Brazilian Abolitionist Confederation

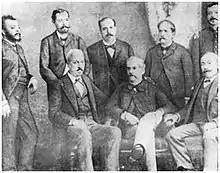
Photo of the board of the Abolitionist Confederation, May 16, 1888. Standing, from right to left: José do Patrocínio, Luís de Andrade, Inácio von Doellinger, Praxedes Medella and Luiz Pereira. Seated, from right to left: André Rebouças, João Clapp and José de Seixas Magalhães.

Abolitionism had several promoters, both regional and national, including Luiz Gama, who, according to Angela Alonso, was the person behind the articulation of judicial activism; Abílio Borges, who united national and international mobilization; José do Patrocínio, who coordinated the excellent strategies in the public arena; and André Rebouças, the most important articulator of the group, since he was an aristocrat and the son of a politician, which allowed him to circulate in public spaces, do business with employers and get close to students and theater professionals.